The Norwegian Museum of Travel and Tourism

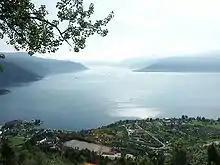
Balestrand as seen from the mountain

The Norwegian Museum of Travel and Tourism is a museum located in Sogndal in Vestland cou